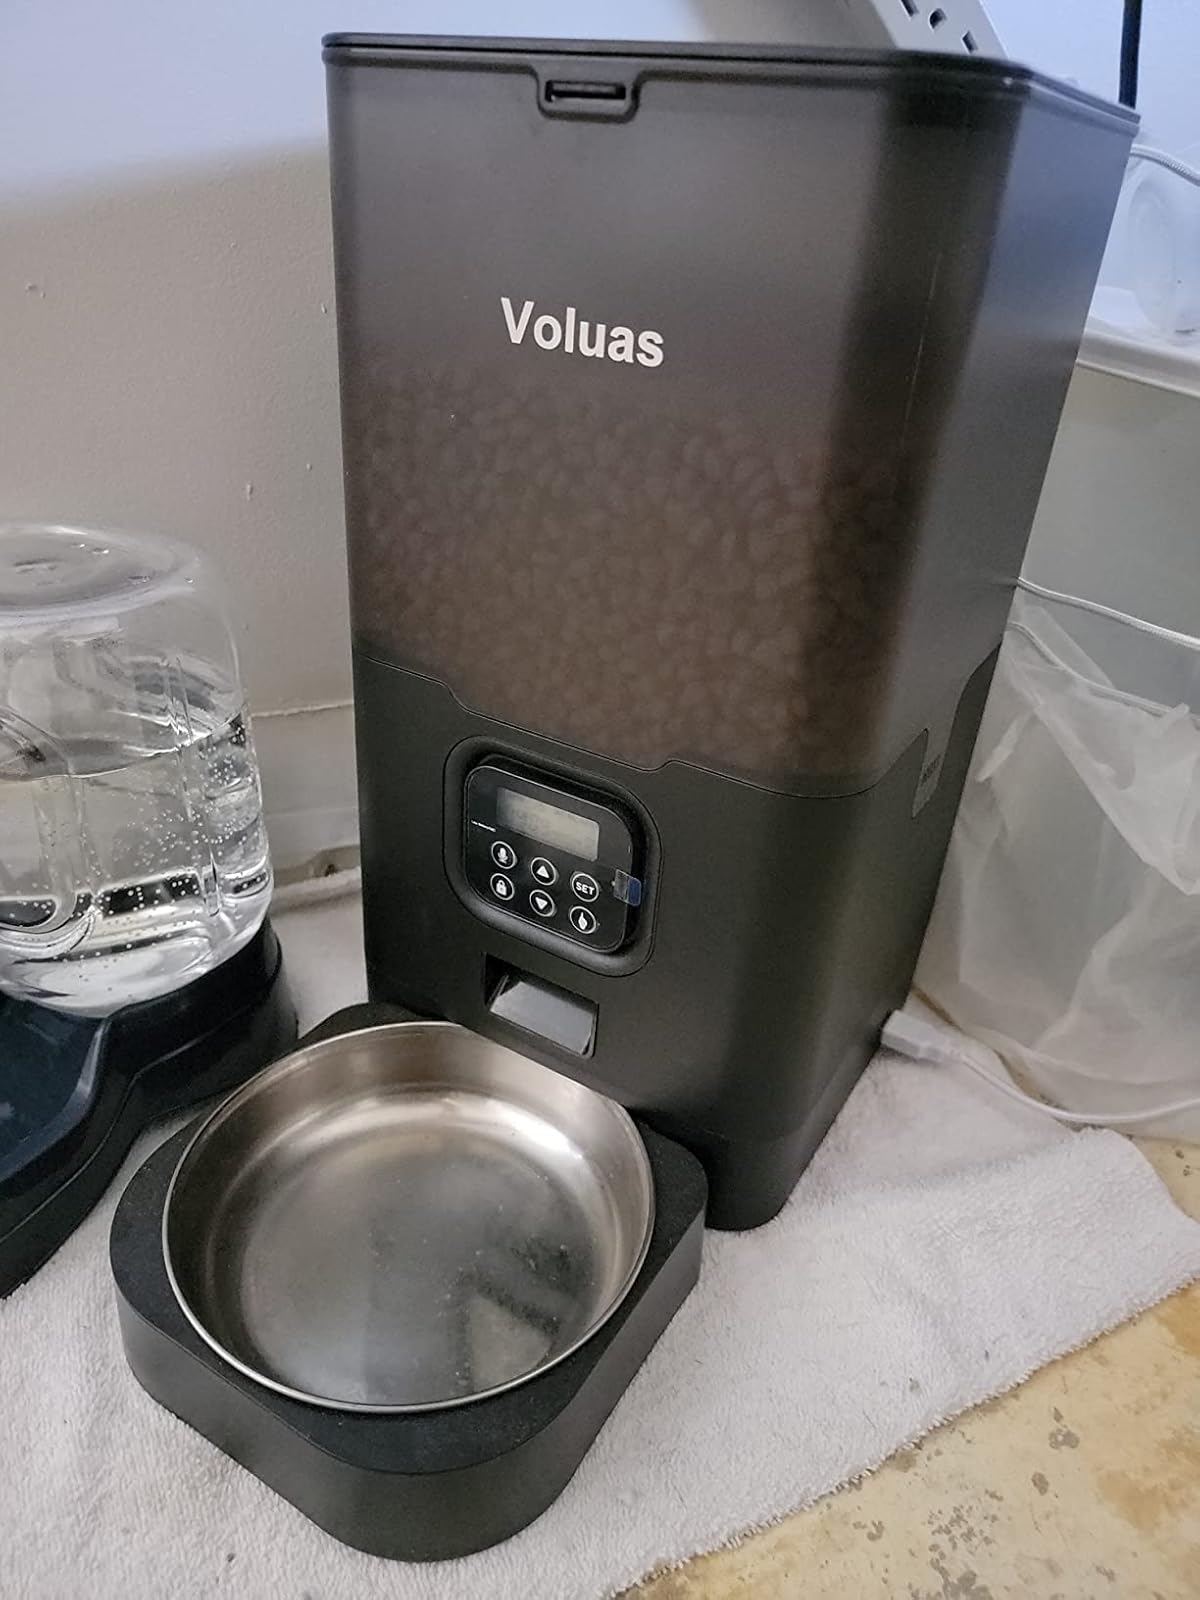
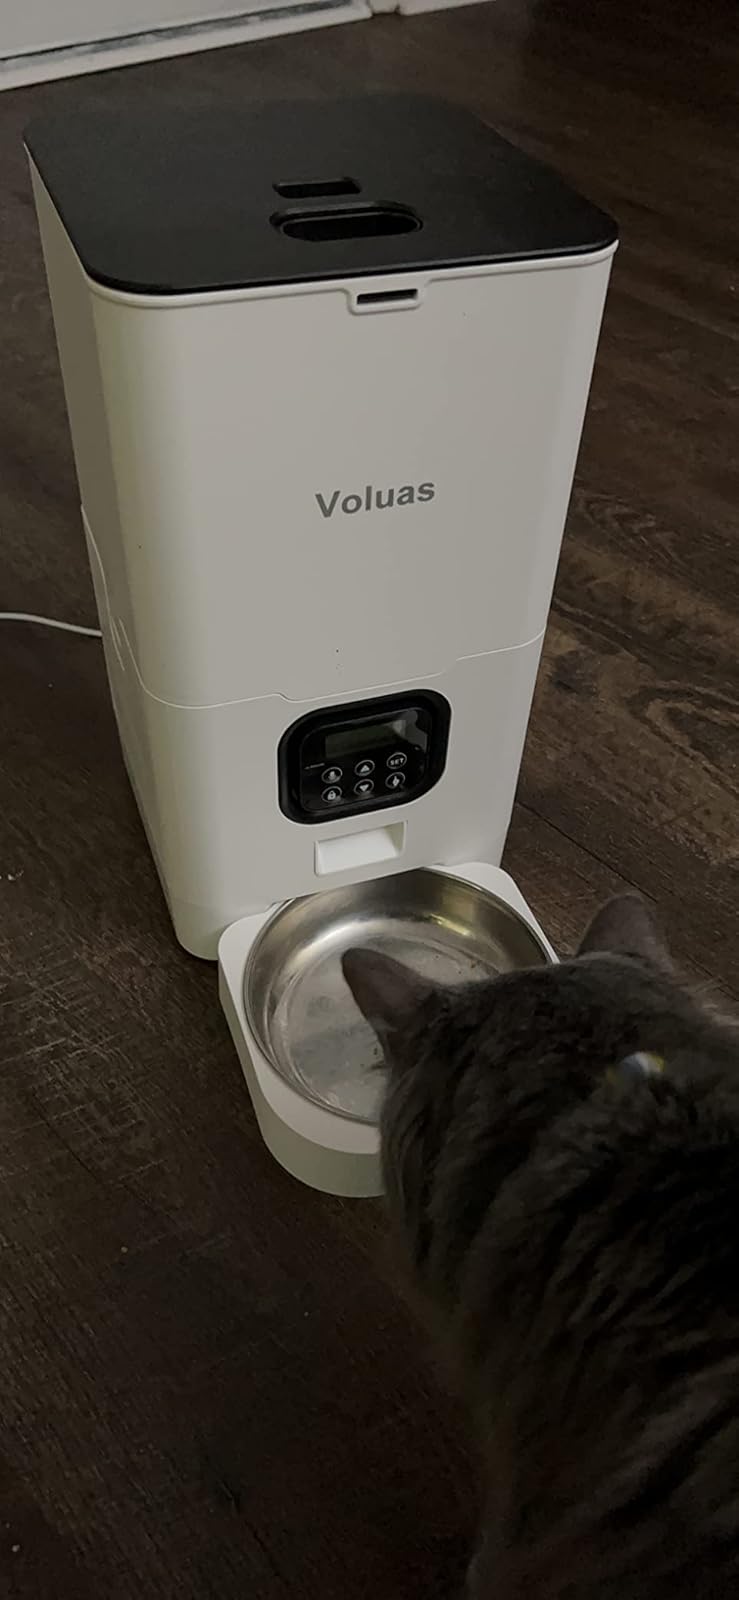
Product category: items_feeder
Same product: no